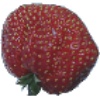
Label: strawberry_wedge